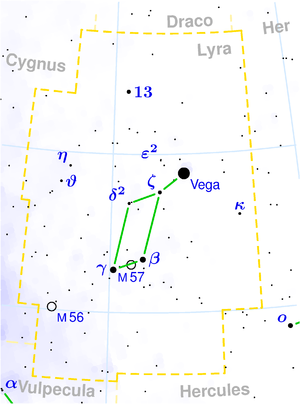
Lyren
Stjernebilledet Lyren (Lyra).
Lyren er et stjernebillede på den nordlige himmelkugle. I Lyren ligger stjernen Vega.